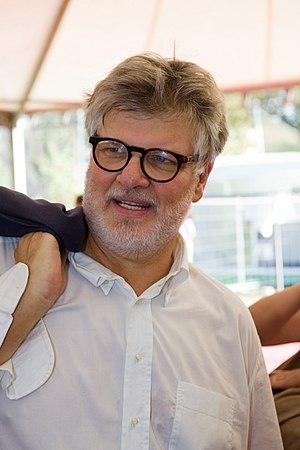
Carlo Mazzacurati, né le 3 mars 1956 à Padoue en Vénétie et mort le 22 janvier 2014 dans la même ville, est un réalisateur, scénariste et acteur italien.